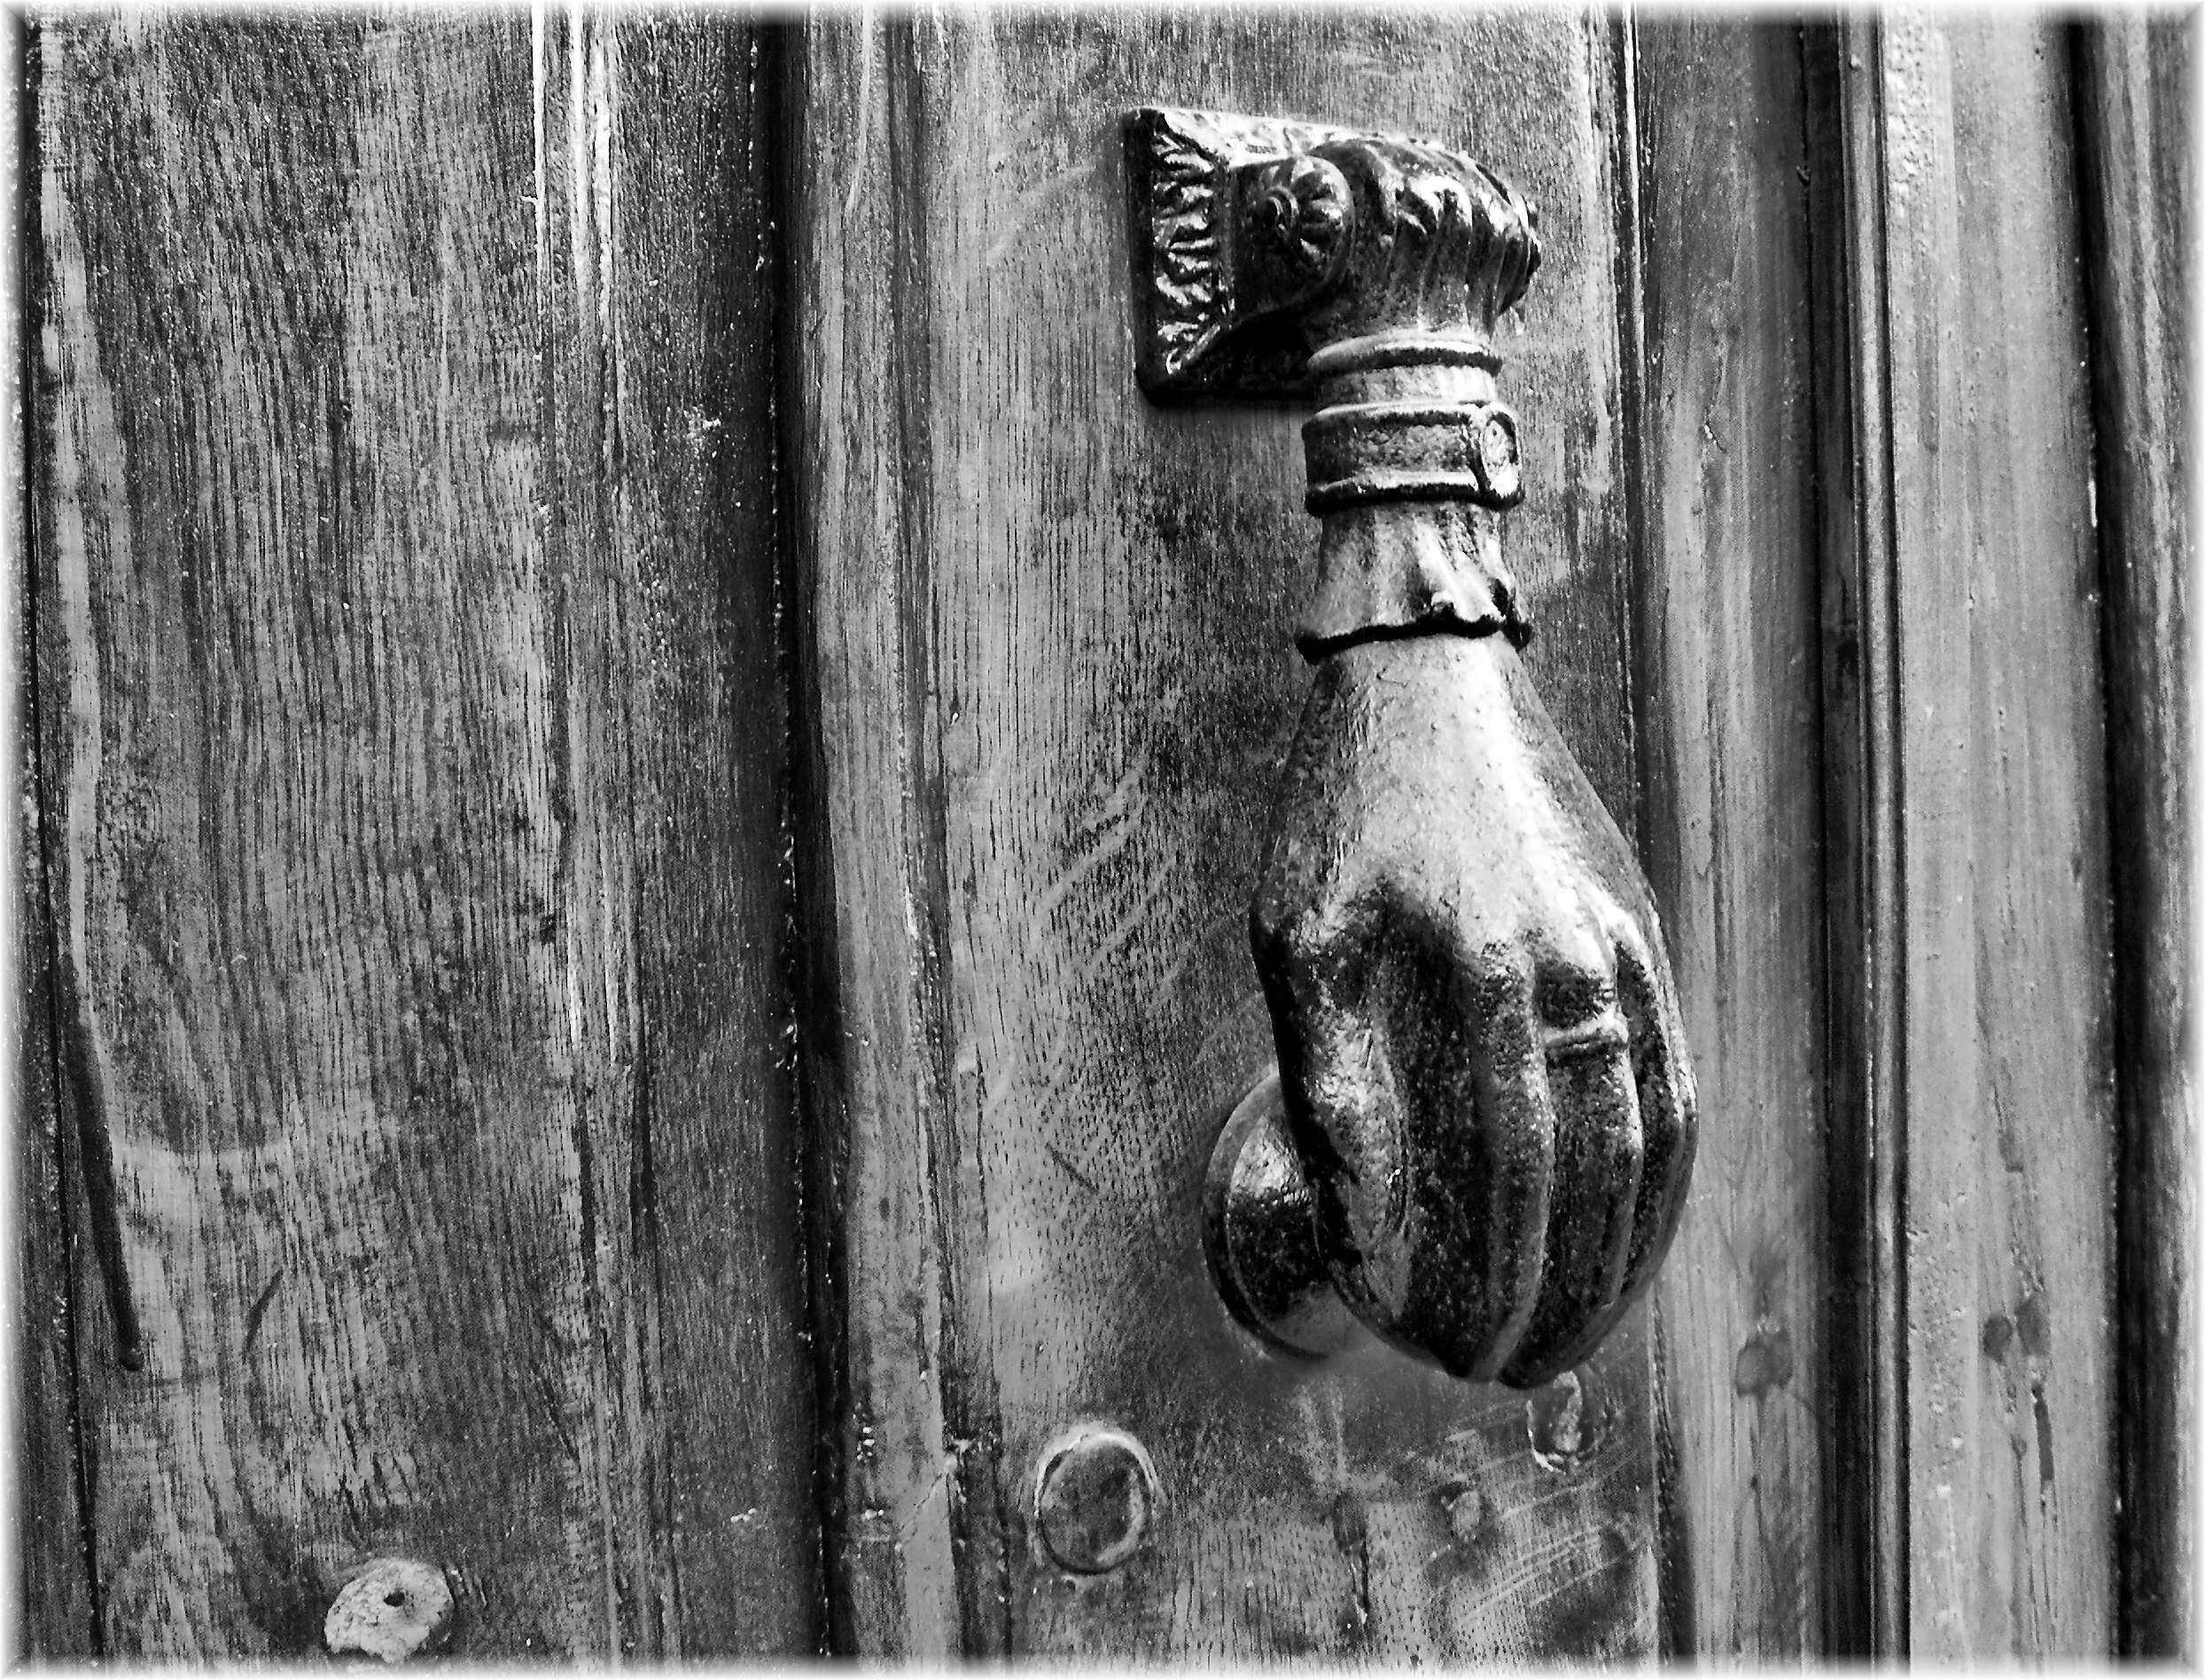
black and white, wood, white, photography, statue, black, monochrome, sculpture, art, sketch, drawing, photograph, image, monochrome photography, man made object